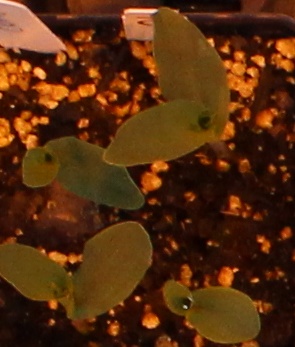
Label: Corn